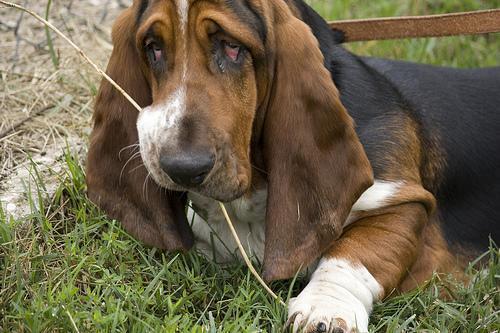
basset hound